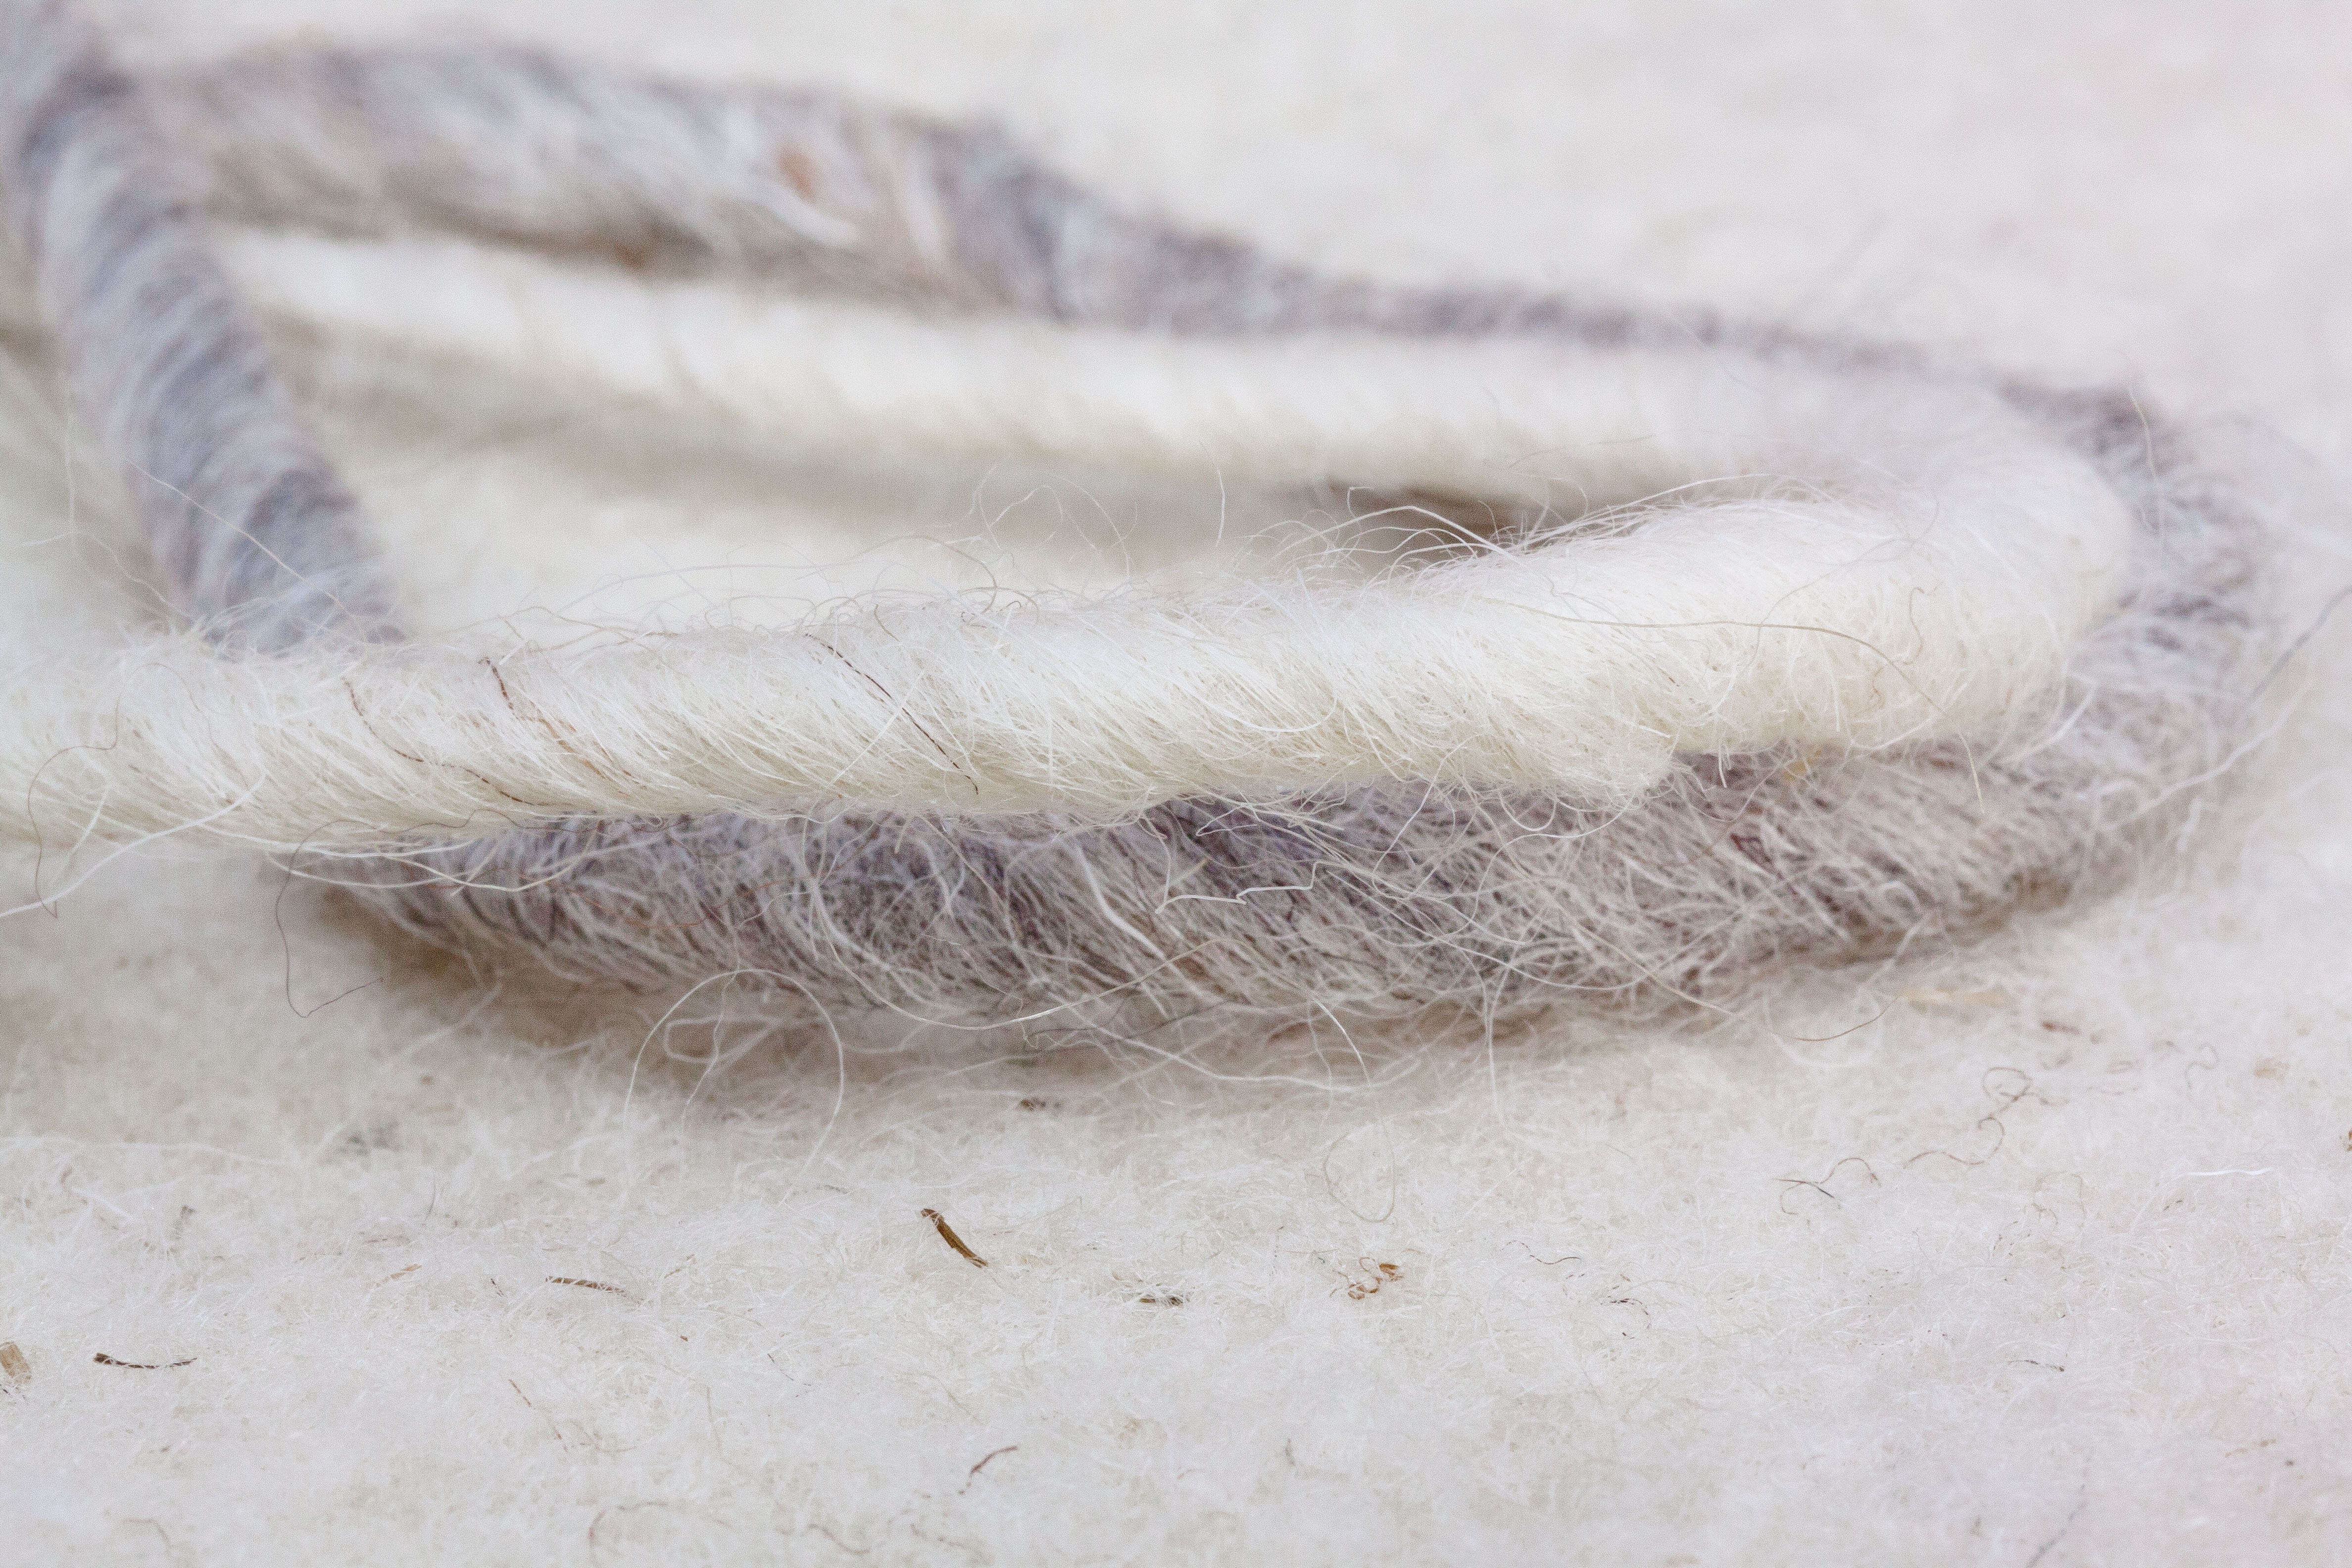
white, fur, wool, material, thread, textile, grey, soft, cuddly, natural product, middle ages, felted, natural fiber, sheep's wool, fashion accessory, sheep wool felt, outer garments, sheep wool cords